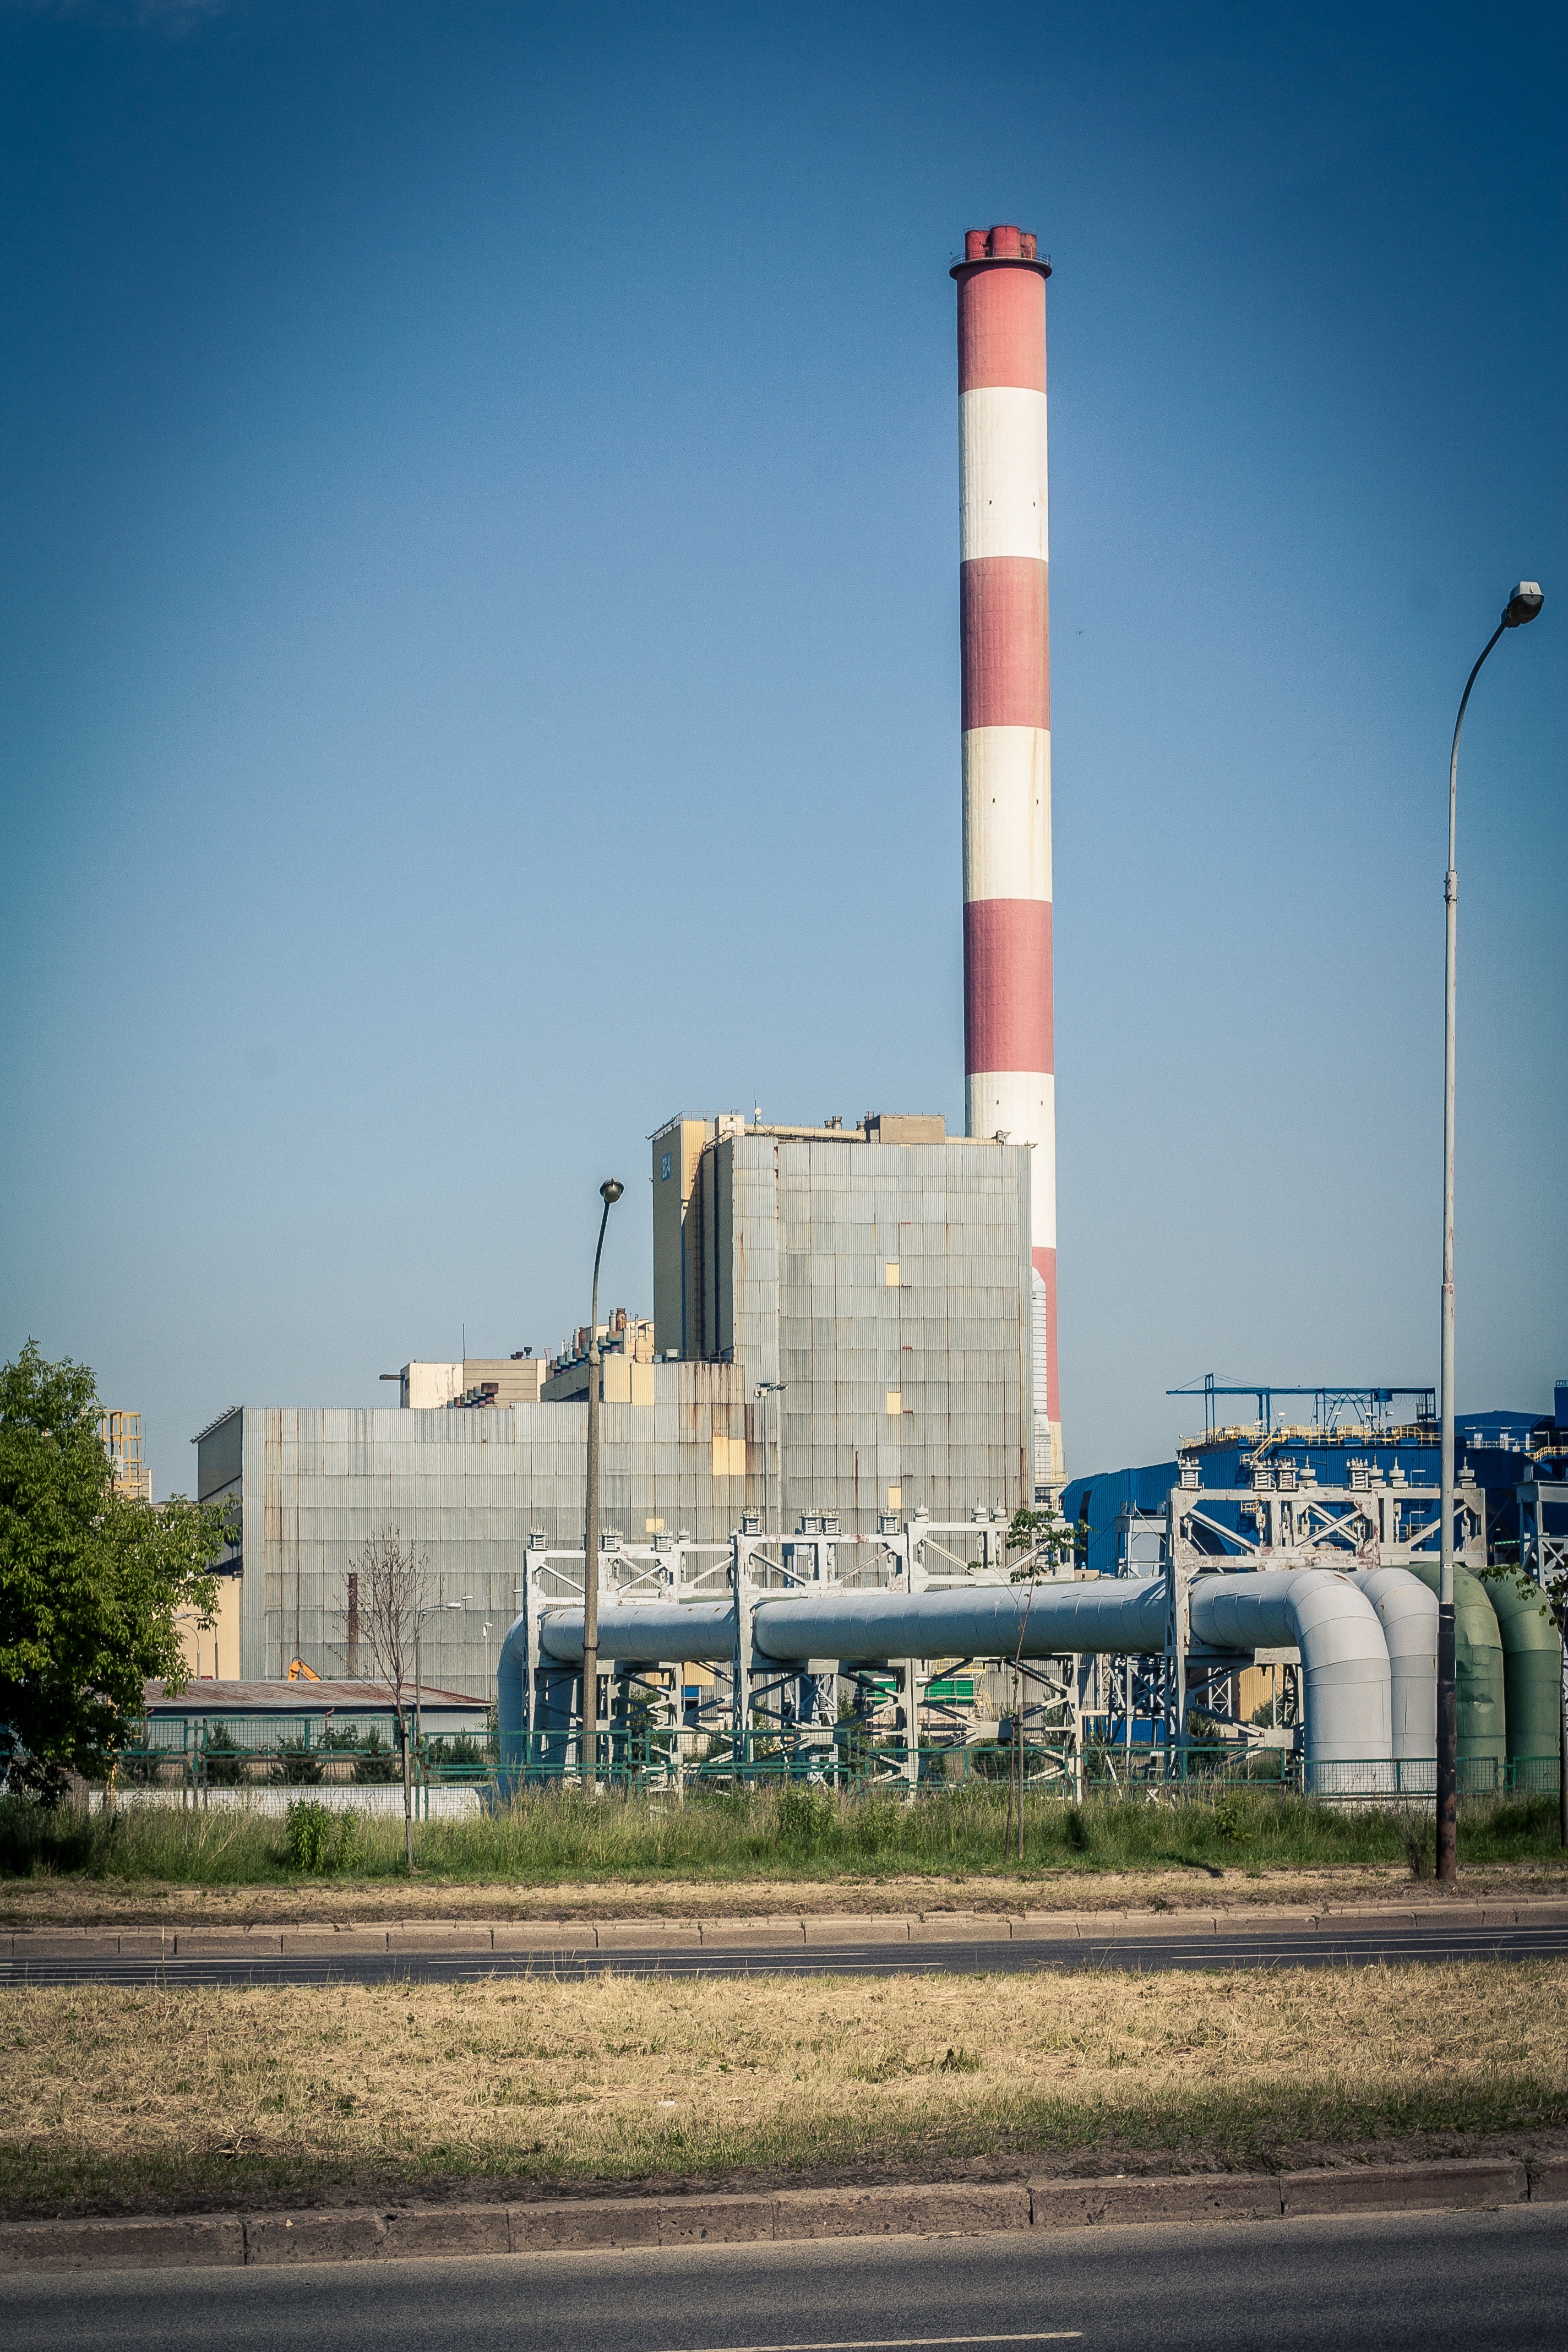
sky, boat, tube, view, transport, vehicle, tower, chimney, factory, industry, poland, the industry, combined heat and power plant, power station, atmosphere of earth, outdoor structure